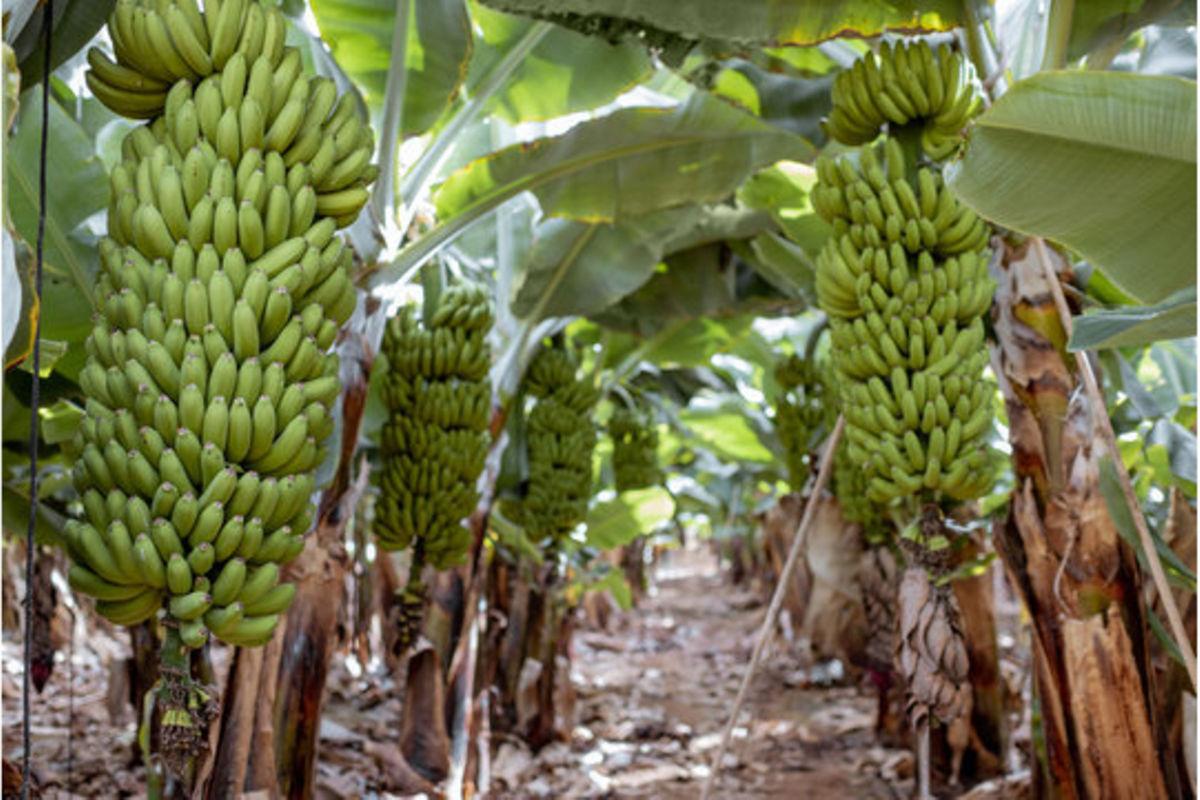
Shamba kubwa lililopandwa migomba lenye mikungu tayari iliyokomaa  katika mpangilio mzuri wa mistari mirefu, ikiashiria matumizi ya mbinu bora kwa ajili ya kilimo. Mfumo huu wa kilimo cha kiwandani husaidia kuzalisha mimea ama mazao yenye ubora na wingi wa hali ya juu.